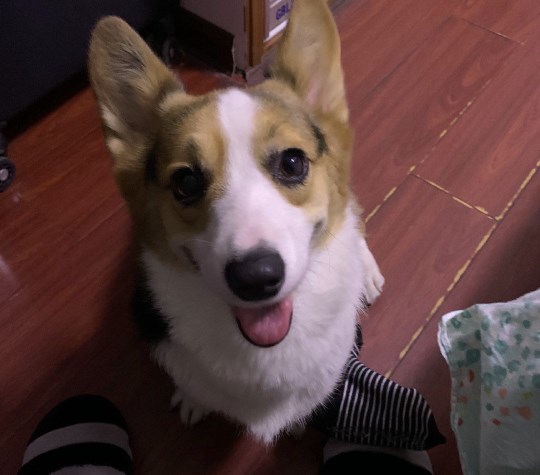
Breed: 2909-n000116-Cardigan